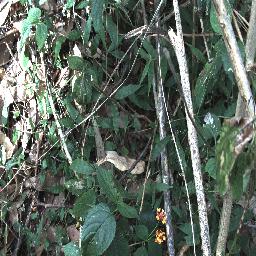
Label: lantana